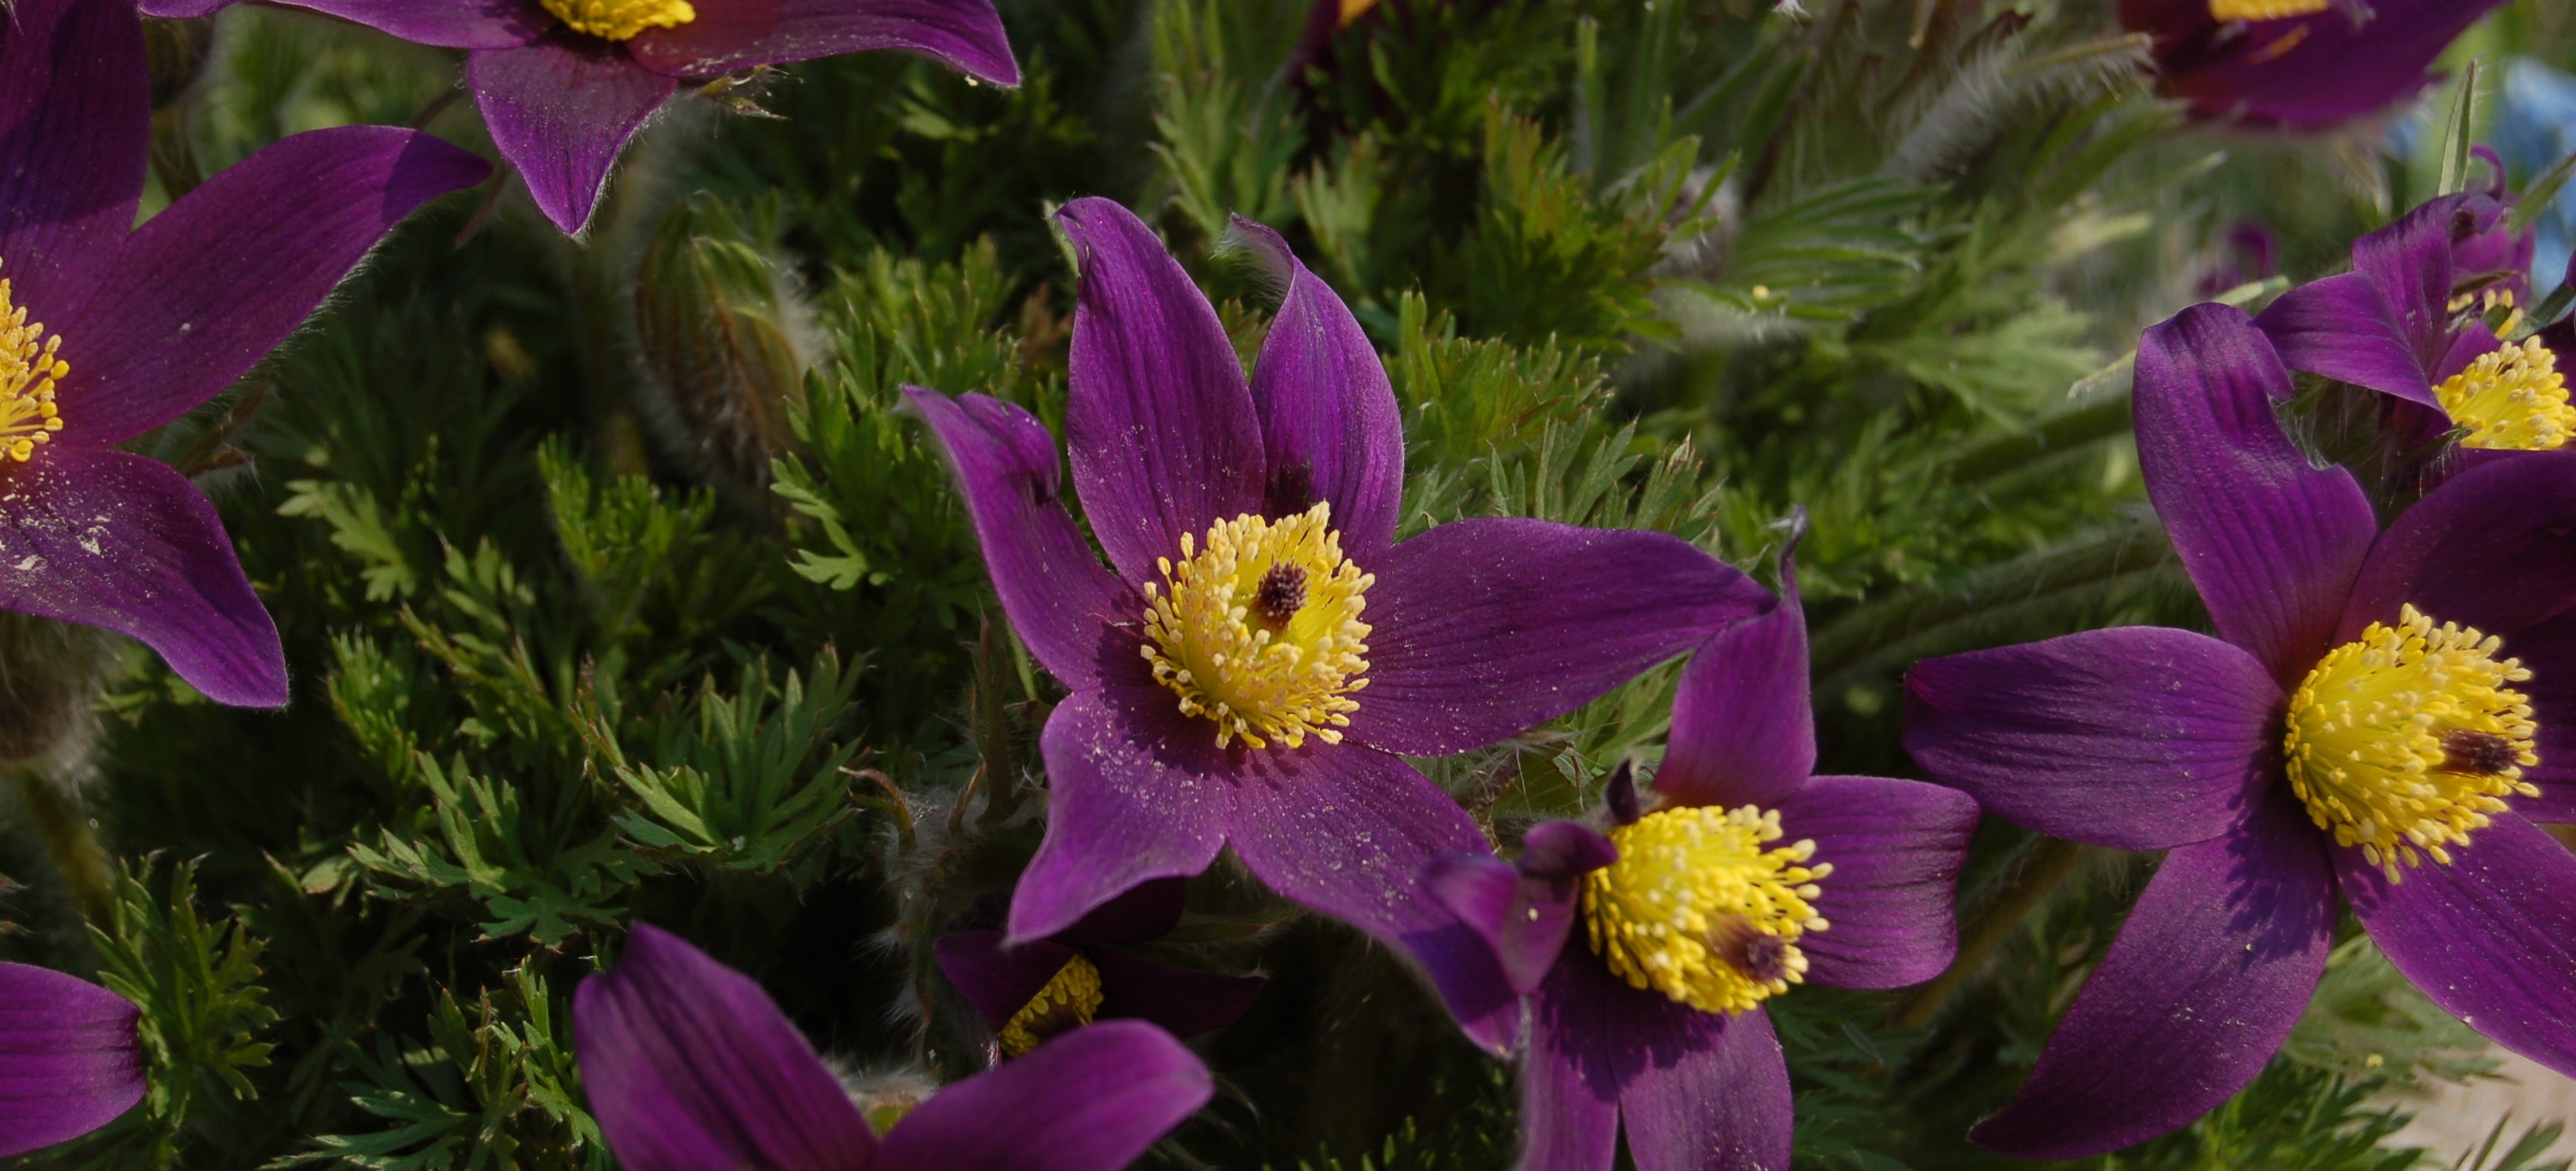
flower, flora, plant, botany, land plant, flowering plant, petal, wildflower, macro photography, iris family